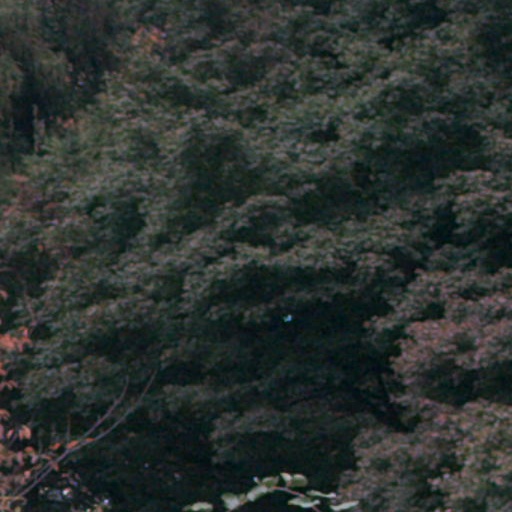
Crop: cassava